Nothronychus

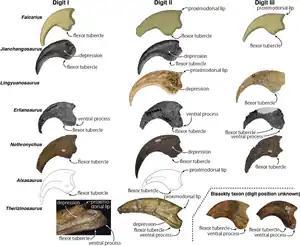
Comparison of hand claws of several therizinosaurs, including "N. graffami"

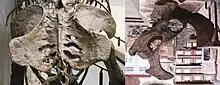
Pelvis cast of "N. graffami" in rear and side views

In 2009, Zanno and colleagues stated therizinosaurs were the most-widely regarded candidates for herbivory among theropods based on the small, densely packed, coarse serrations; lance-shaped teeth with a relatively low replacement rate; a well-developed keratinous beak; long neck for browsing; relatively small skulls; a very large gut capacity as indicated by the rib circumference at the trunk and the outwards flaring processes of the ilia; and the notable lack of cursorial adaptations in the hind limbs. All of these features suggest that members of this family feed on vegetation, as well as pre-processing it within their mouths to begin the breakdown of cellulose and lignin. This is perhaps even more so true for therizinosaurids, which seem to have further exploited these characters. One of the most notable adaptations in advanced therizinosaurids are the four-toed feet, which had a fully functional, weight-bearing first digit that was likely adapted to slow life-style. Zanno and colleagues found that Ornithomimosauria, Therizinosauria, and Oviraptorosauria had either direct or morphological evidence for herbivory, which would mean either this diet evolved independently multiple times in coelurosaurian theropods or that the primitive condition of the group was at least facultative herbivory with carnivory only emerging in more derived maniraptorans.